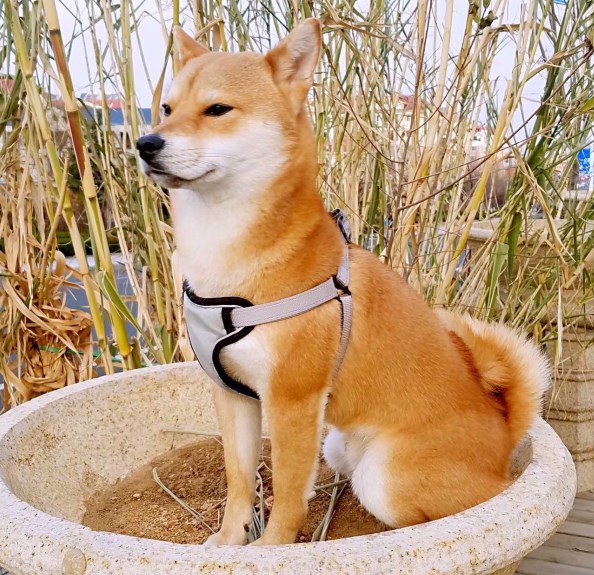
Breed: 1043-n000001-Shiba_Dog